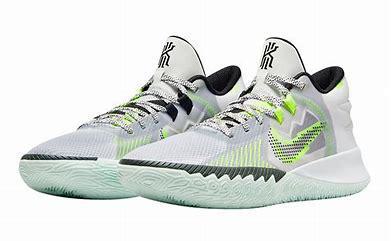
Brand: Nike
Model: Kyrie Flytrap 5